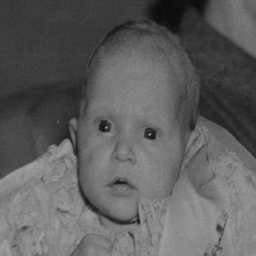
it 's purely sports tv program as to who this royal baby is